Mbarara district

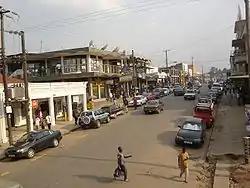
Mbarara

Mbarara District is a district in South Western Uganda. In 2019, the Ugandan Cabinet approved part of Mbarara District, the then-Mbarara municipality, to be upgraded to city status effective July 2020.